Silkski

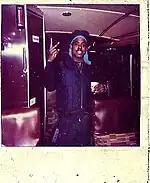
Silkski at age 21

In 1995, Silkski performed and produced the song “Techno Boy” for the movie score and soundtrack of the film "Copycat". The film grossed $32,051,917 in the United States, and £2,023,443 in the UK.